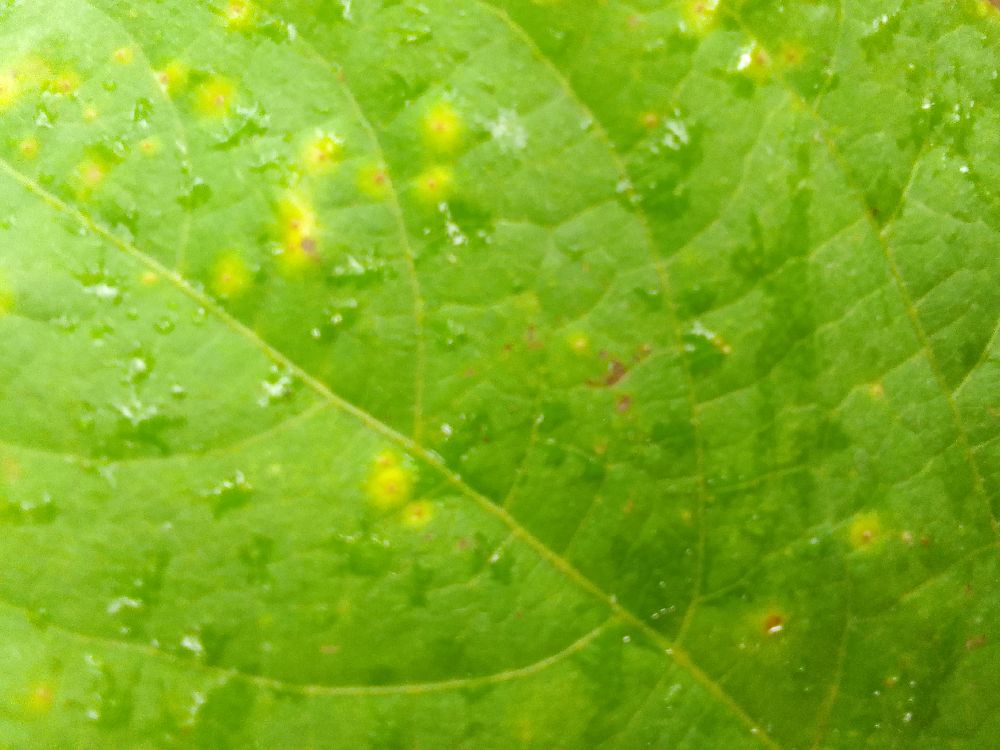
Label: rust